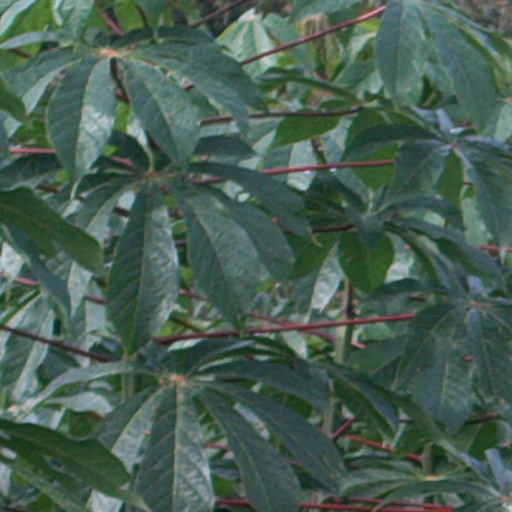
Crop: cassava